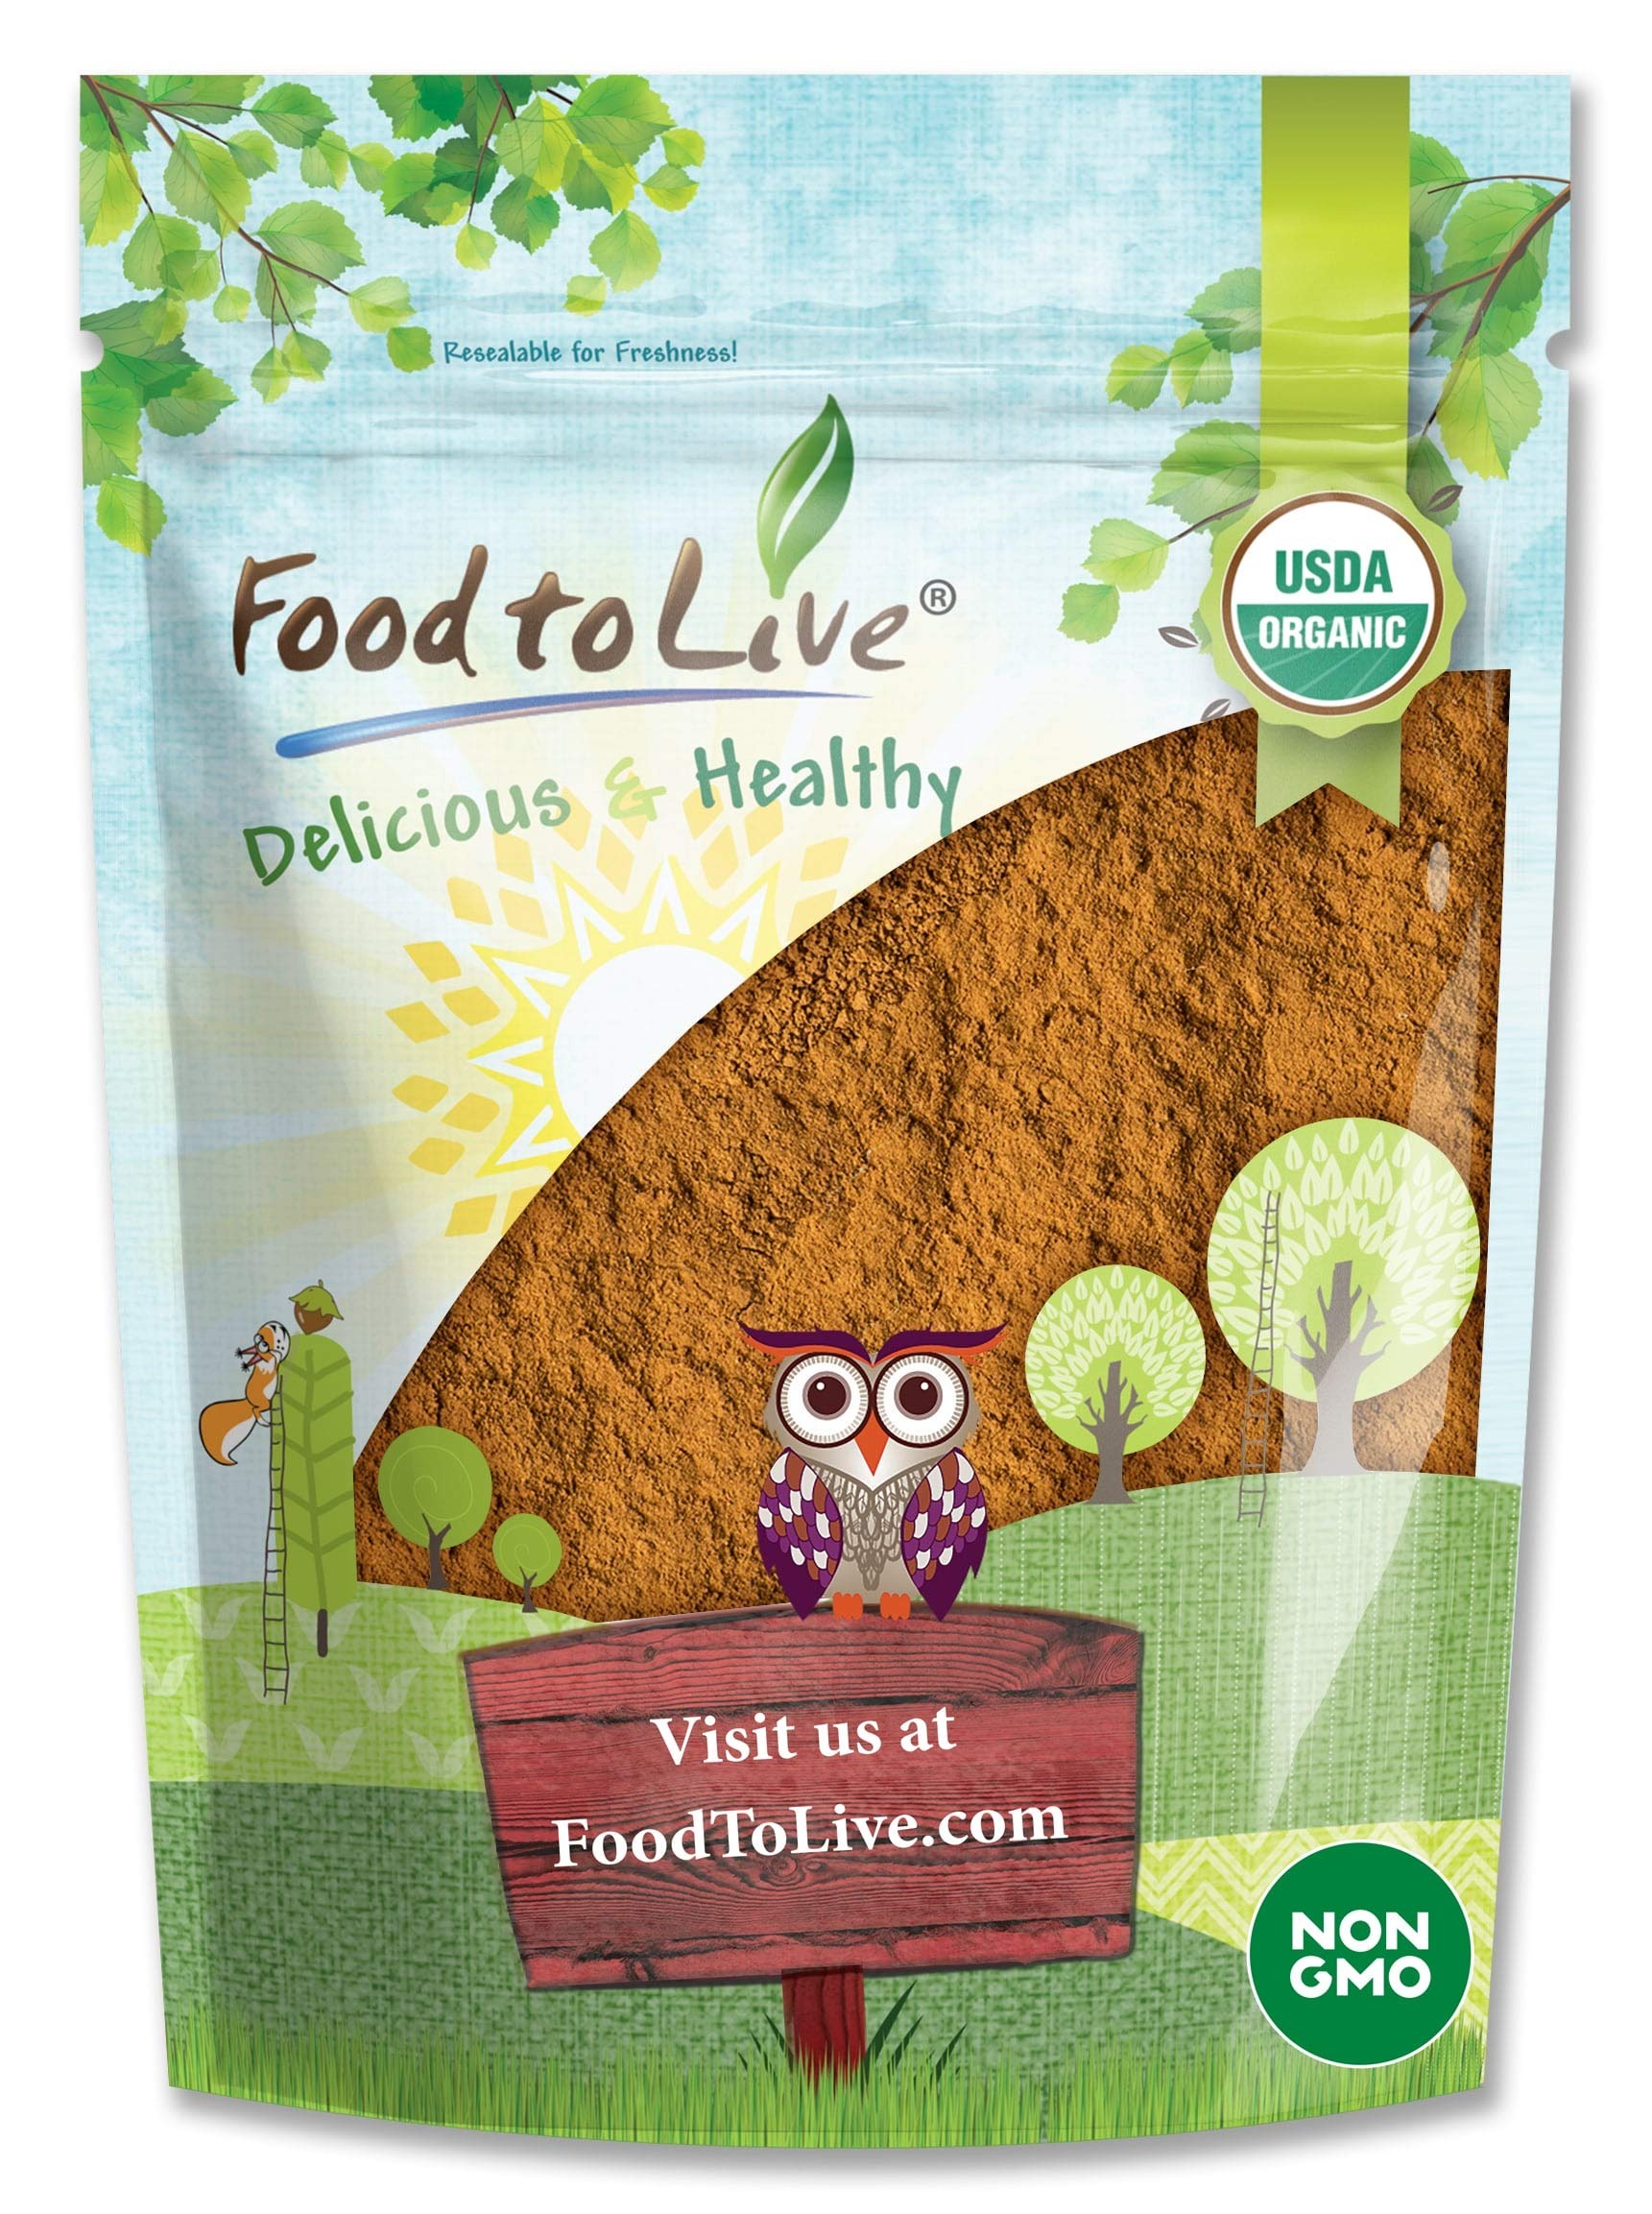
Item Name: Organic Cinnamon Powder, 4 Ounces – Cassia Variety, Non-GMO, Ground Raw Spice, Kosher, Vegan Superfood, Bulk, Keto Friendly, Great for Cooking, Baking and Smoothies, Sirtfood
Bullet Point 1: ORGANIC: This food was grown without GMOs and without using piece fertilizer.
Bullet Point 2: GROUND: You do not need to mill our cinnamon. Just sprinkle it over your food or add with a teaspoon as much as you need.
Bullet Point 3: LOTS OF VITAMINS AND MINERALS: Cinnamon contains the following micro and macro elements: vitamins, A, C, E, B3, B6, and B9; calcium, magnesium, potassium, phosphorus, iron, zinc, and selenium. With regular use of cinnamon in food, metabolism is normalized, and the aging process slows down.
Bullet Point 4: VERSATILE SEASONING: You can add Organic Ground Cinnamon to almost anything. However, it goes best with apples, peas, desserts, and fatty meat.
Product Description: What is Ground Cinnamon and how it is made A cinnamon stick consists of 6 to 10 thin layers of a tree's inner bark, which curl up after being removed from the trunk. It is believed that the more delicate the bark, the more refined the cinnamon flavor. The bark is cut from the cut tree and dried. Only the thinnest inner layer of the bark gets used, and the outer part is disposed of. During this process, the bark rolled into thin rolls and cut into tubes 2-4 inches long. Ground Cinnamon sticks can be later turned into powdered cinnamon. There is a little difference between Organic Ground Cinnamon and organic cinnamon powder because it is the same. The only difference is the grind, which is more refined in powder. Taste and uses of Organic Ground Cinnamon Cinnamon has a delicate sweetish, slightly pungent, and astringent taste. You can add Organic Ground Cinnamon spice to baked goods at the stage of preparing the dough or sprinkle on cooked food. Cinnamon tastes warm and cozy in coffee and tea. In many cuisines of the world, this flavoring's spicy bitterness is the reason to add it to meat dishes, chicken, fish, marinades, and canned food. However, the most widespread use of cinnamon is the seasoning for desserts. It tastes great in chocolate, cakes, cookies, pies, muffins, and pastries. Traditionally, cinnamon is combined with apples, pears, and chocolate. Therefore, you can Organic Ground Cinnamon in bulk because you can find a way to use it in almost every dish. How to convert cinnamon sticks into Ground Cinnamon for recipes One oz of Ground Cinnamon is approximately 8 to 10 five-inch sticks. One three-inch-long stick of cinnamon equals 1/2 teaspoon of Ground Cinnamon.
Value: 4.0
Unit: Ounce

Price: 10.36